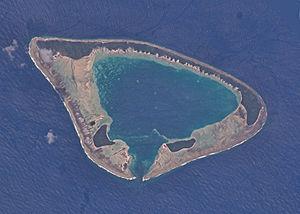
Haraiki est un atoll situé dans l'archipel des Tuamotu en Polynésie française. Haraiki est administrativement rattaché à la commune de Makemo située à 80 km au nord.